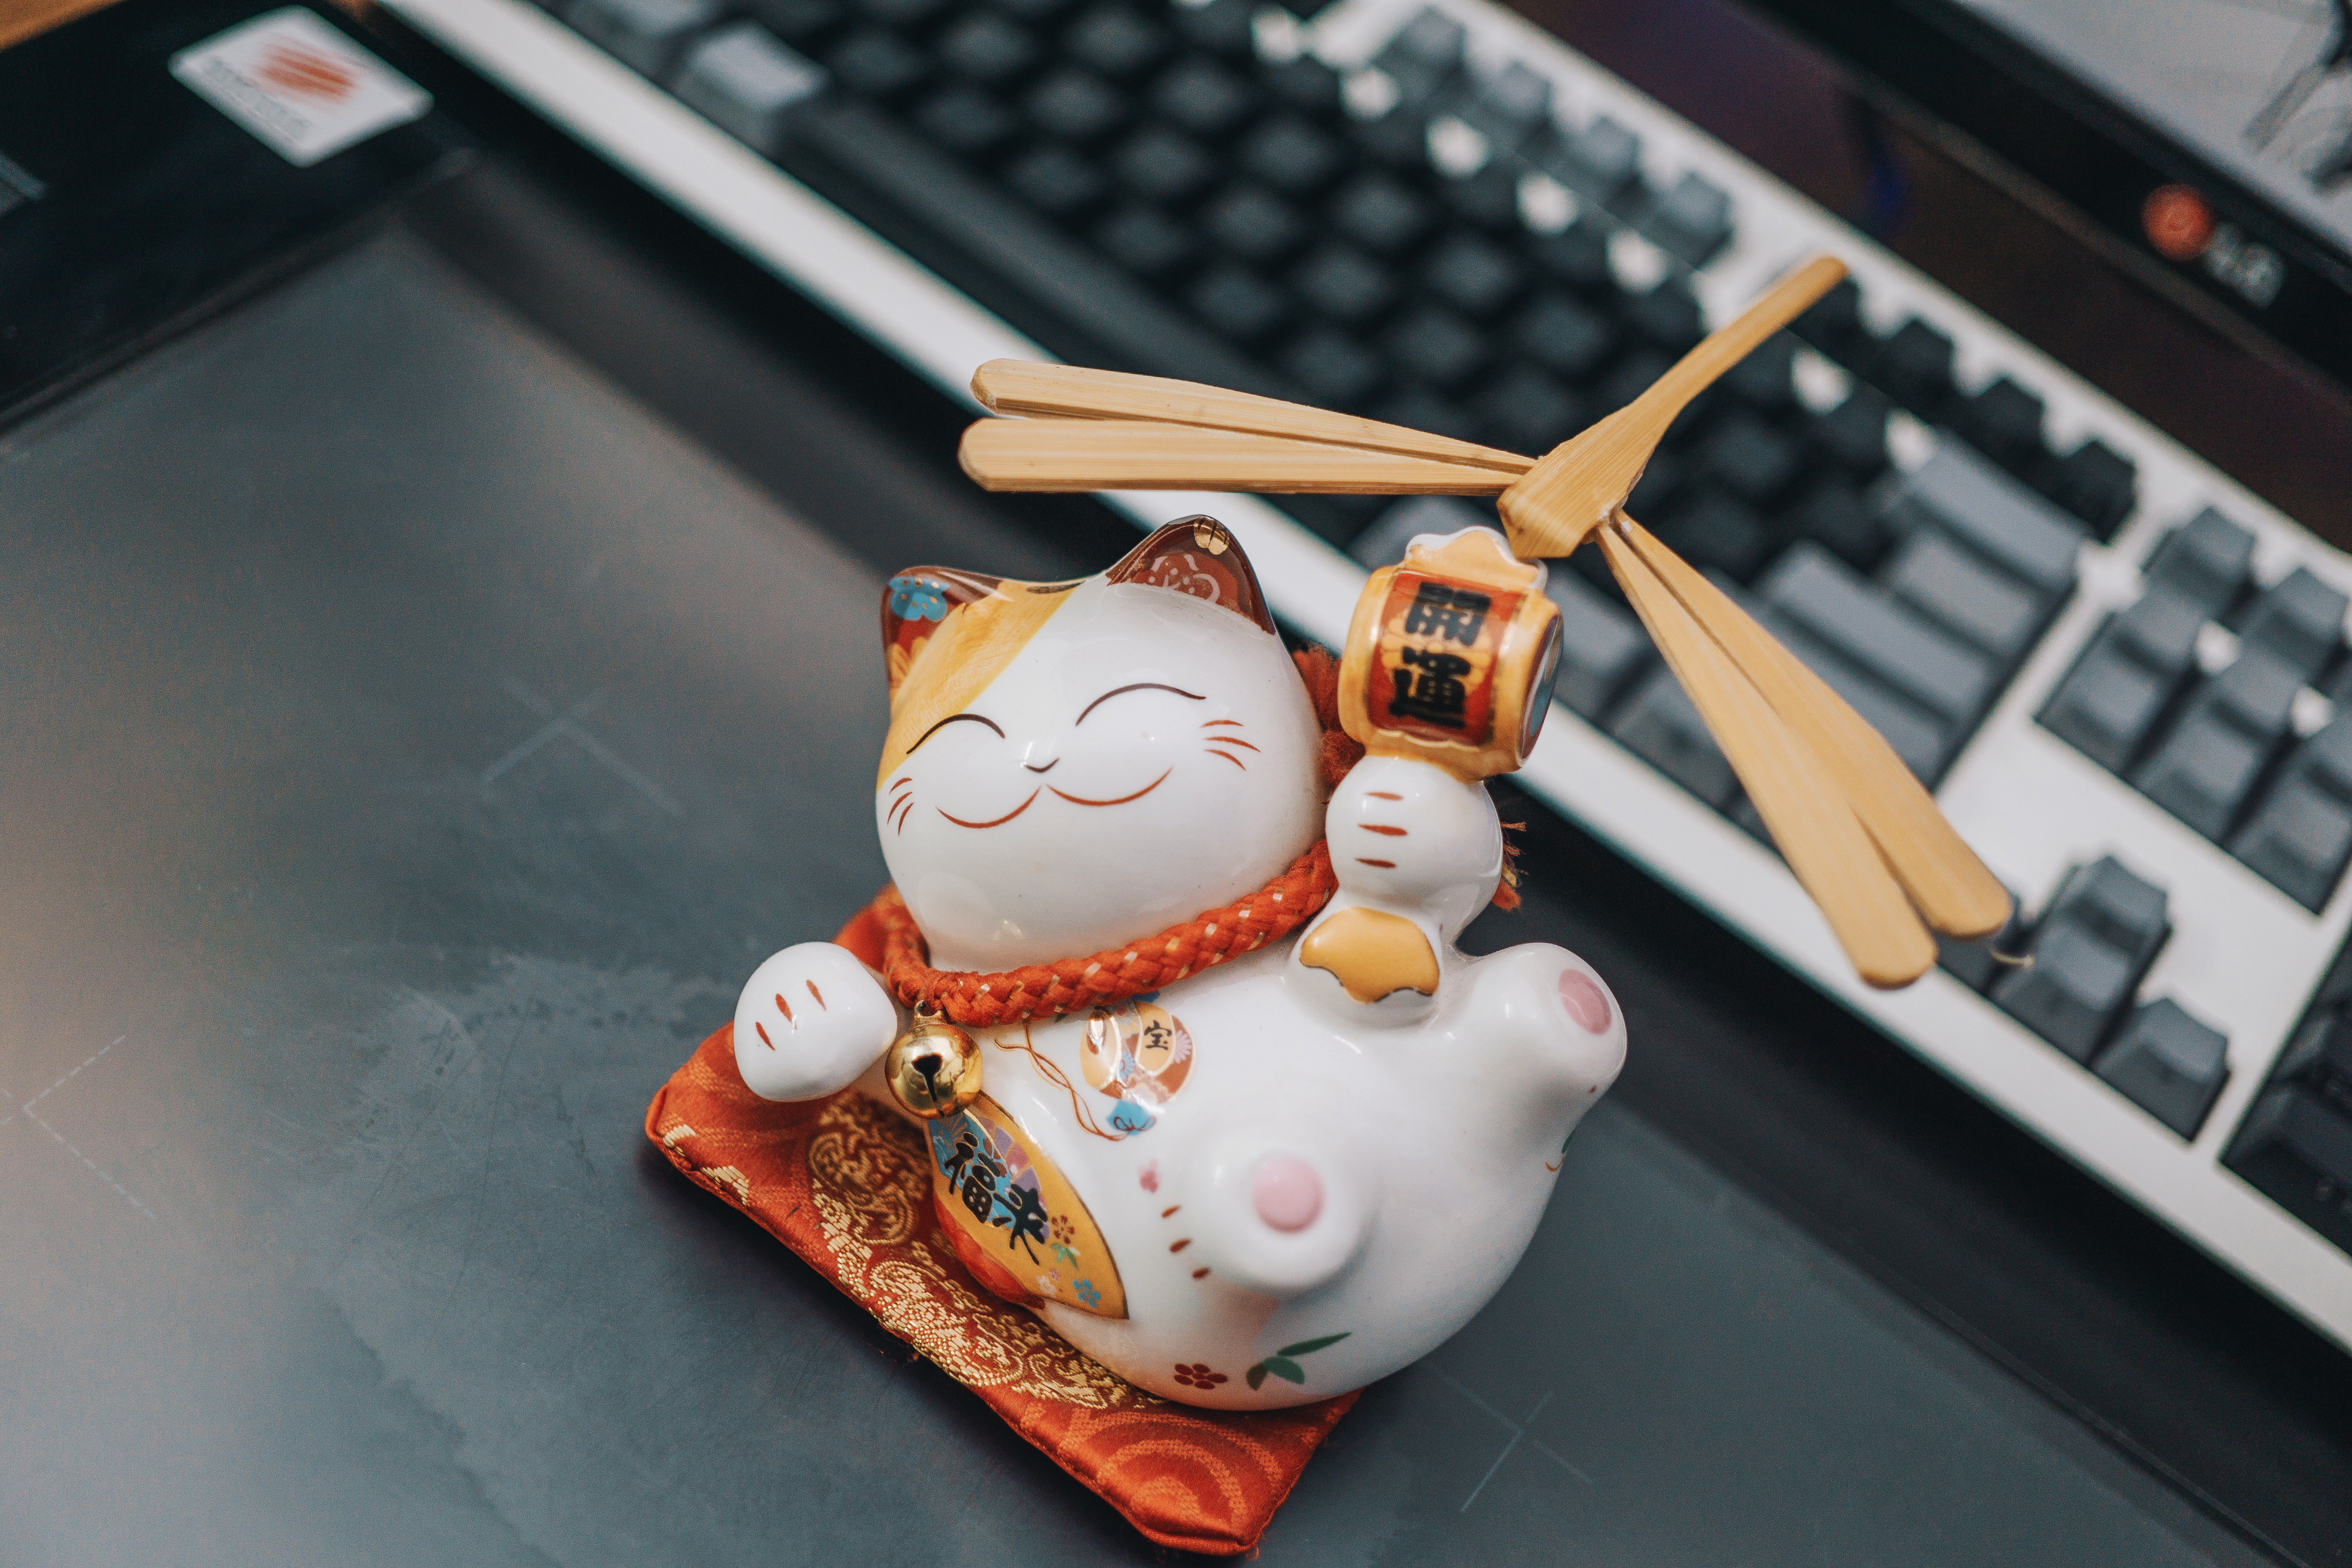
technology, toy, figurine, product